Sean Hannity

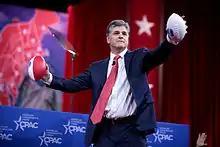
Speaking at the 2015 Conservative Political Action Conference in February 2015

Hannity's radio program is a conservative political talk show that features Hannity's opinions and ideology related to current issues and politicians. "The Sean Hannity Show" began national syndication on September 10, 2001, on more than five hundred stations nationwide. In 2004, Hannity signed a $25million five-year contract extension with ABC Radio (now Citadel Media) to continue the show until 2009. The program was made available via Armed Forces Radio Network in 2006. In June 2007, ABC Radio was sold to Citadel Communications and in the summer of 2008, Hannity was signed for a $100million five-year contract. As of March 2018, the program is heard by more than 13.5 million listeners a week. Hannity was ranked No.2 in "Talkers Magazine"'s 2017 Heavy Hundred and was listed as No.72 on "Forbes"' "Celebrity 100" list in 2013.